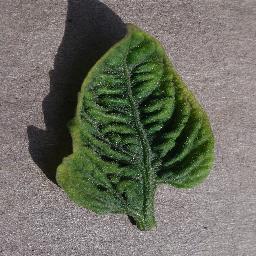
Label: Tomato___Tomato_Yellow_Leaf_Curl_Virus